Bikini in popular culture

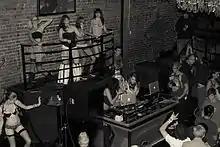
Go-go dancers at the Lizard Lounge, Dallas, Texas (2011)

Go-go dancers who perform as a dancer to fast, energetic, popular music are employed to entertain crowds in places such as bars, nightclubs and discothèques in a sexually exciting manner while wearing very little clothing, often a bikini. Go-go dancing originated in the early 1960s, by some accounts when women at the Peppermint Lounge in New York City began to get up on tables and dance the twist. Other accounts claim that go-go dancing originated at, and was named for, the very popular South L.A. rock club Whisky a Go Go which opened in January 1964. Many 1960s-era clubgoers wore miniskirts and knee-high, high-heeled boots, which eventually came to be called go-go boots, to night clubs.